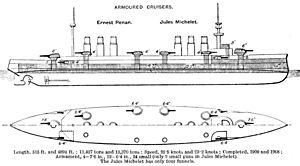
L’Ernest Renan est un croiseur cuirassé de la marine française qui a servi de type au développement de la classe Edgar Quinet.
Le Jules Michelet est un croiseur cuirassé de la marine française qui est similaire au Léon Gambetta. Il reçoit un blindage en acier type Krupp : 150 mm pour la ceinture et 205 mm pour la passerelle.